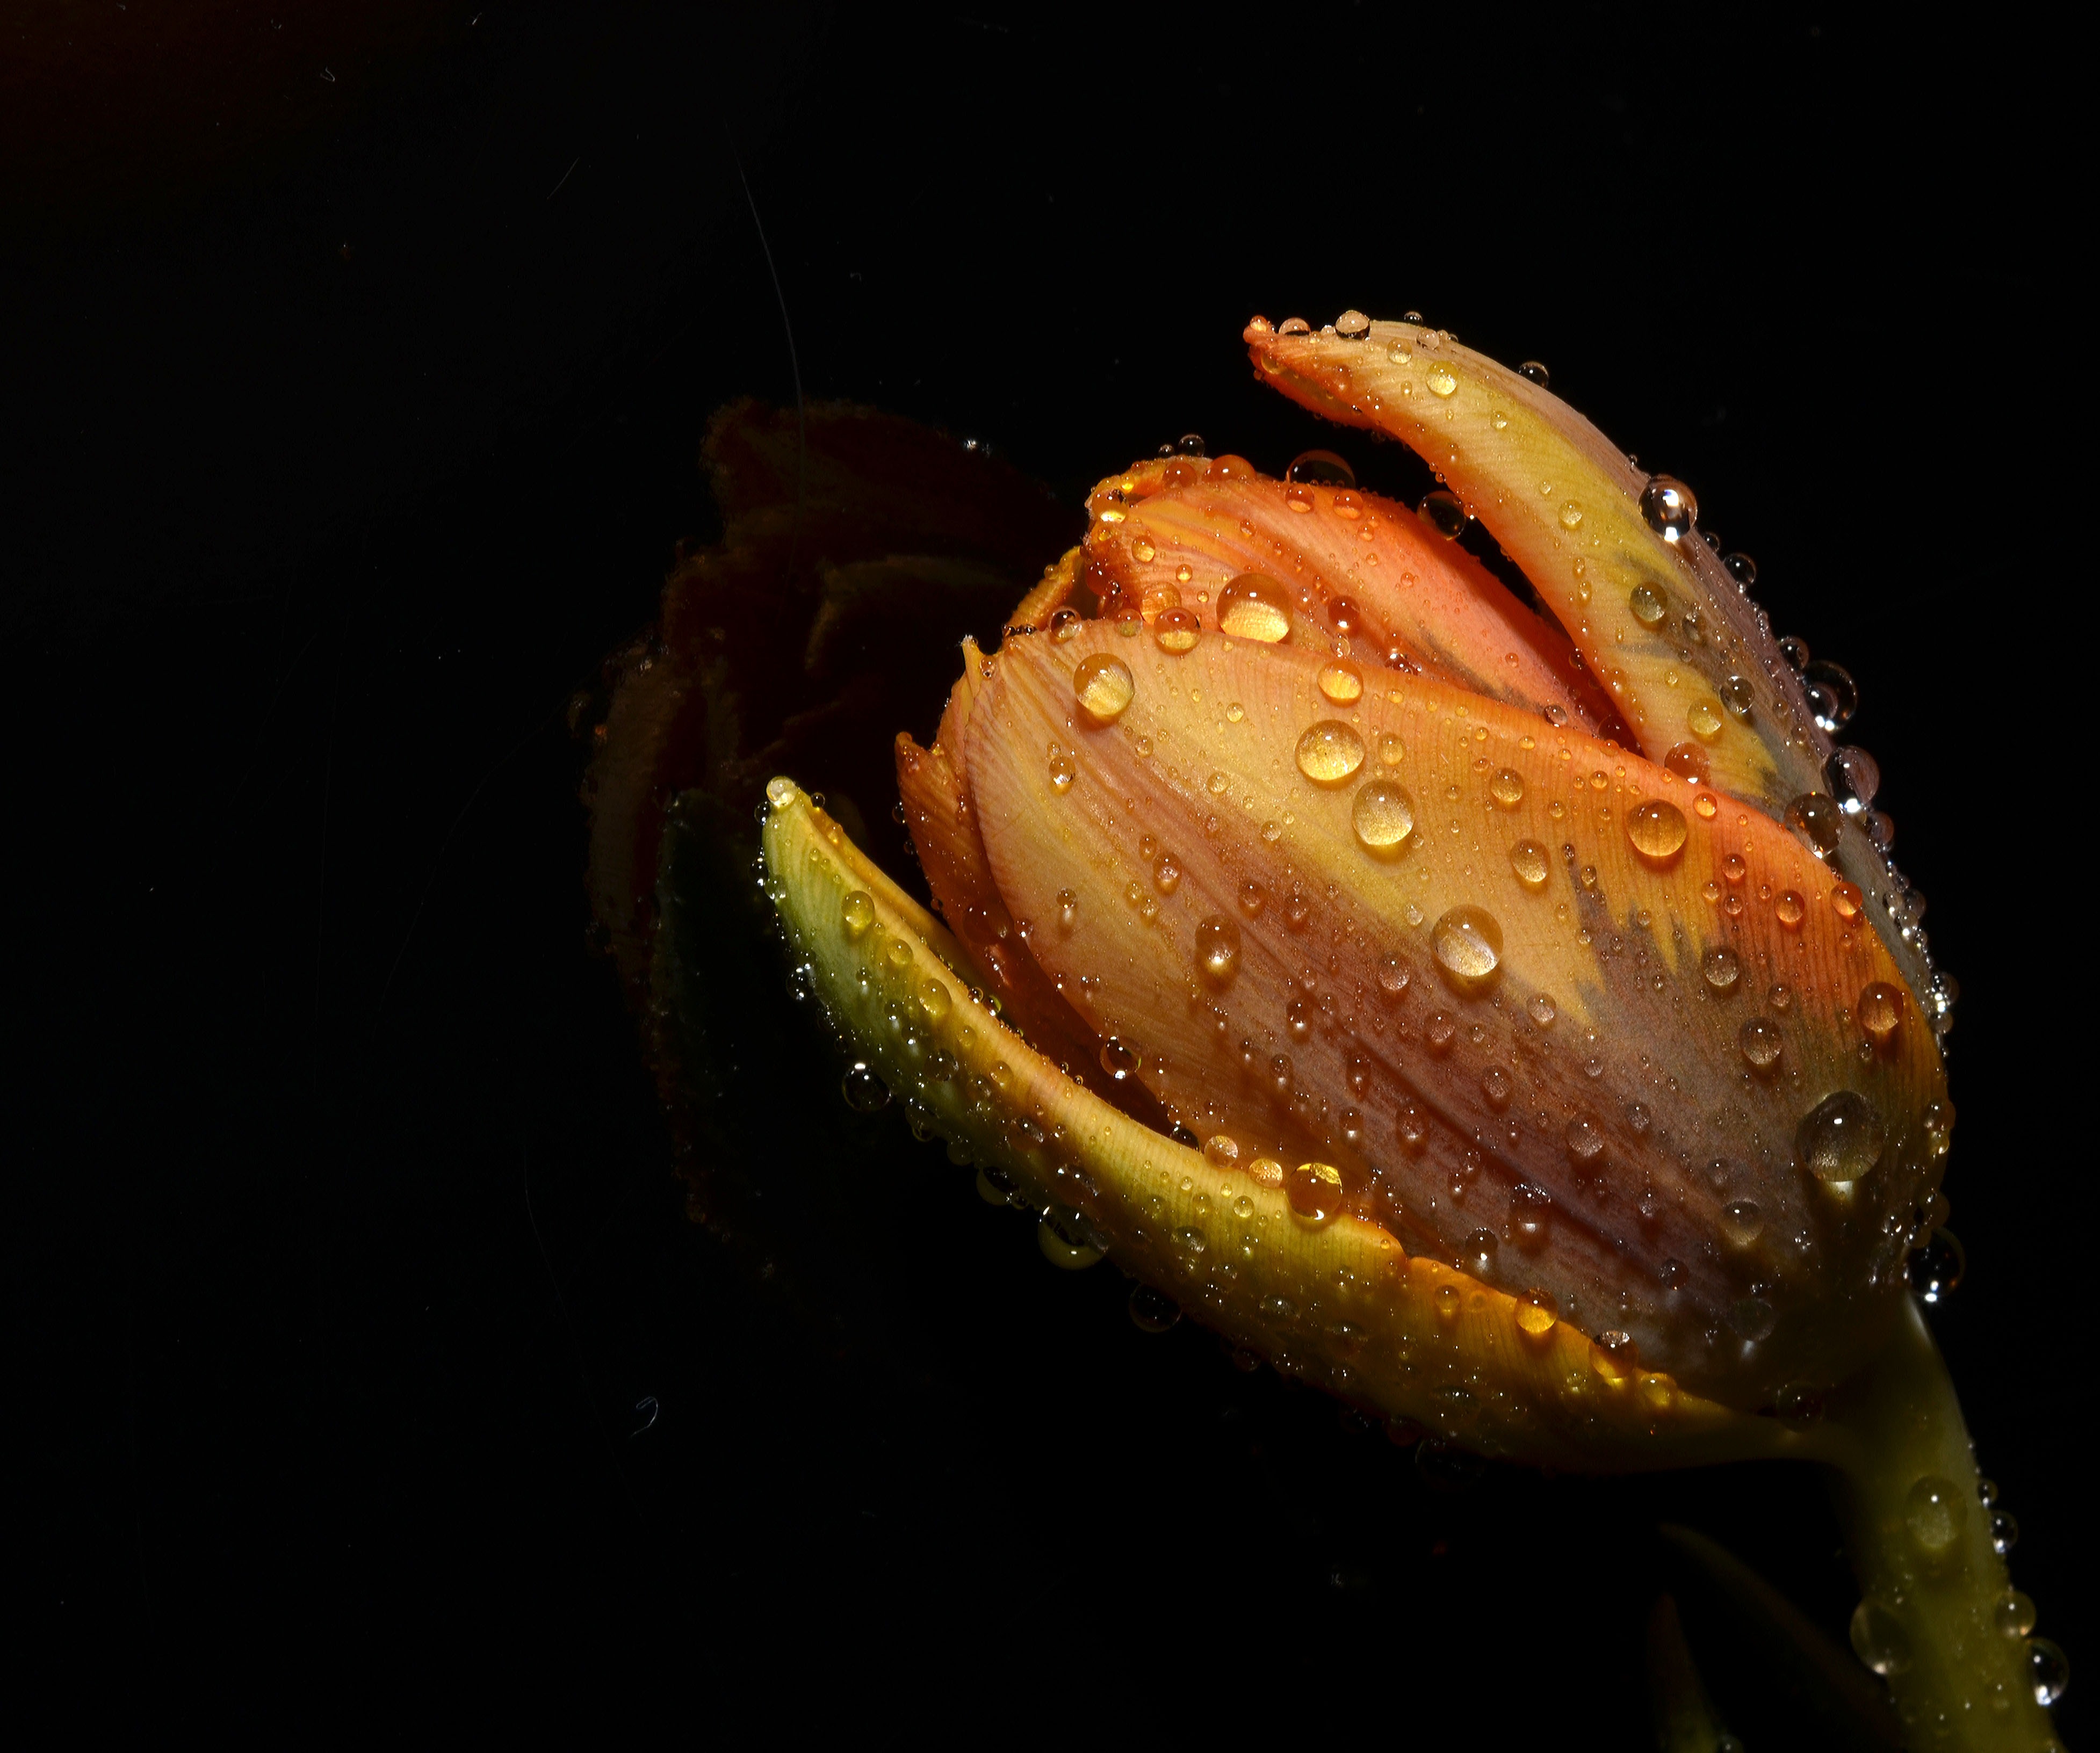
plant, photography, leaf, flower, tulip, orange, yellow, flora, invertebrate, close up, macro photography, flowering plant